Lou Albano

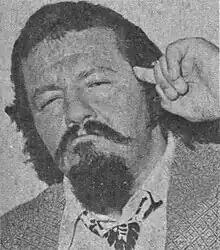
Albano in 1973

In 1970, fellow wrestler Bruno Sammartino mentioned to McMahon that Albano, a mediocre wrestler who was nonetheless an entertaining speaker, might be better utilized as a manager. In professional wrestling, a manager might be tasked with behind-the-scenes efforts to help push forward a charge's career or handle his booking, but plays an equal or even greater role in the ring, speaking for his charge and helping rile up the crowd for or against him. Sammartino recalled: "One day I said to Vince Sr., this guy [Albano] isn't the best wrestler, as a team, they [Albano & Altomare] can only go so far. But he'd be a great mouthpiece for some guy. Lou has such a gift of gab that he can help out some people. As a wrestler, he just seemed limited. He was always the same. He was never looked upon by promoters as someone who could be anyone special. But as a manager, he shined. That was his calling." Albano, realizing that wrestlers had only a limited lifespan in the ring, and still dealing with his old football injury, agreed. Although it was his decision to split up his ten-year tag team partnership with Altomare, the two remained very close until the latter's death in 2003.